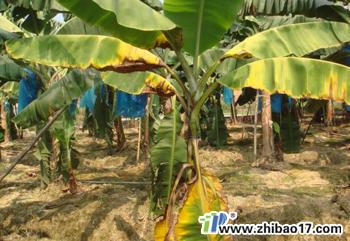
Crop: unknown
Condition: banana_banana_panama_disease